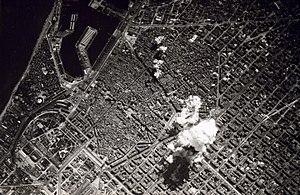
Les bombardements de Barcelone de mars 1938 sont une série de raids aériens menés par les nationalistes du 16 au 18 mars 1938 pendant la guerre d'Espagne. Environ 1 300 civils furent tués et au moins 2 000 autres blessés.
La Catalogne, nationalité et communauté autonome du nord-est de l’Espagne née en tant que réalité nationale par la réunion politique de plusieurs comtés de l'ancienne marche d'Espagne carolingienne entre le IXᵉ siècle et le XIIᵉ siècle sous l'autorité de la maison de Barcelone. La principauté de Catalogne ainsi constituée devient progressivement un État à la fin du Moyen Âge, avec ses institutions comme les Corts, son droit compilé dans les Usatges, constitutions et autres droits, ou encore sa langue, le catalan, qui se constitue en langue administrative, juridique et littéraire à partir du XIIᵉ siècle. Par le système politique de monarchie pactiste, la Catalogne conserve ses spécificités institutionnels, coutumiers et juridictionnels, au sein de la couronne d'Aragon puis de la monarchie d'Espagne, jusqu'aux décrets de Nueva Planta de 1715 et 1716 et l'imposition de l'absolutisme.
1938 est une année commune commençant un samedi.